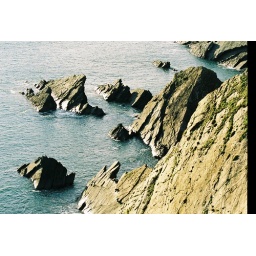
November 2006 in St Brides on the Pembrokeshire coast in Wales.   Walking from Marloes back to the national trust car park